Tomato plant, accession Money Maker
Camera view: horizontal (90 deg, fisheye); turntable rotation: 300 degrees
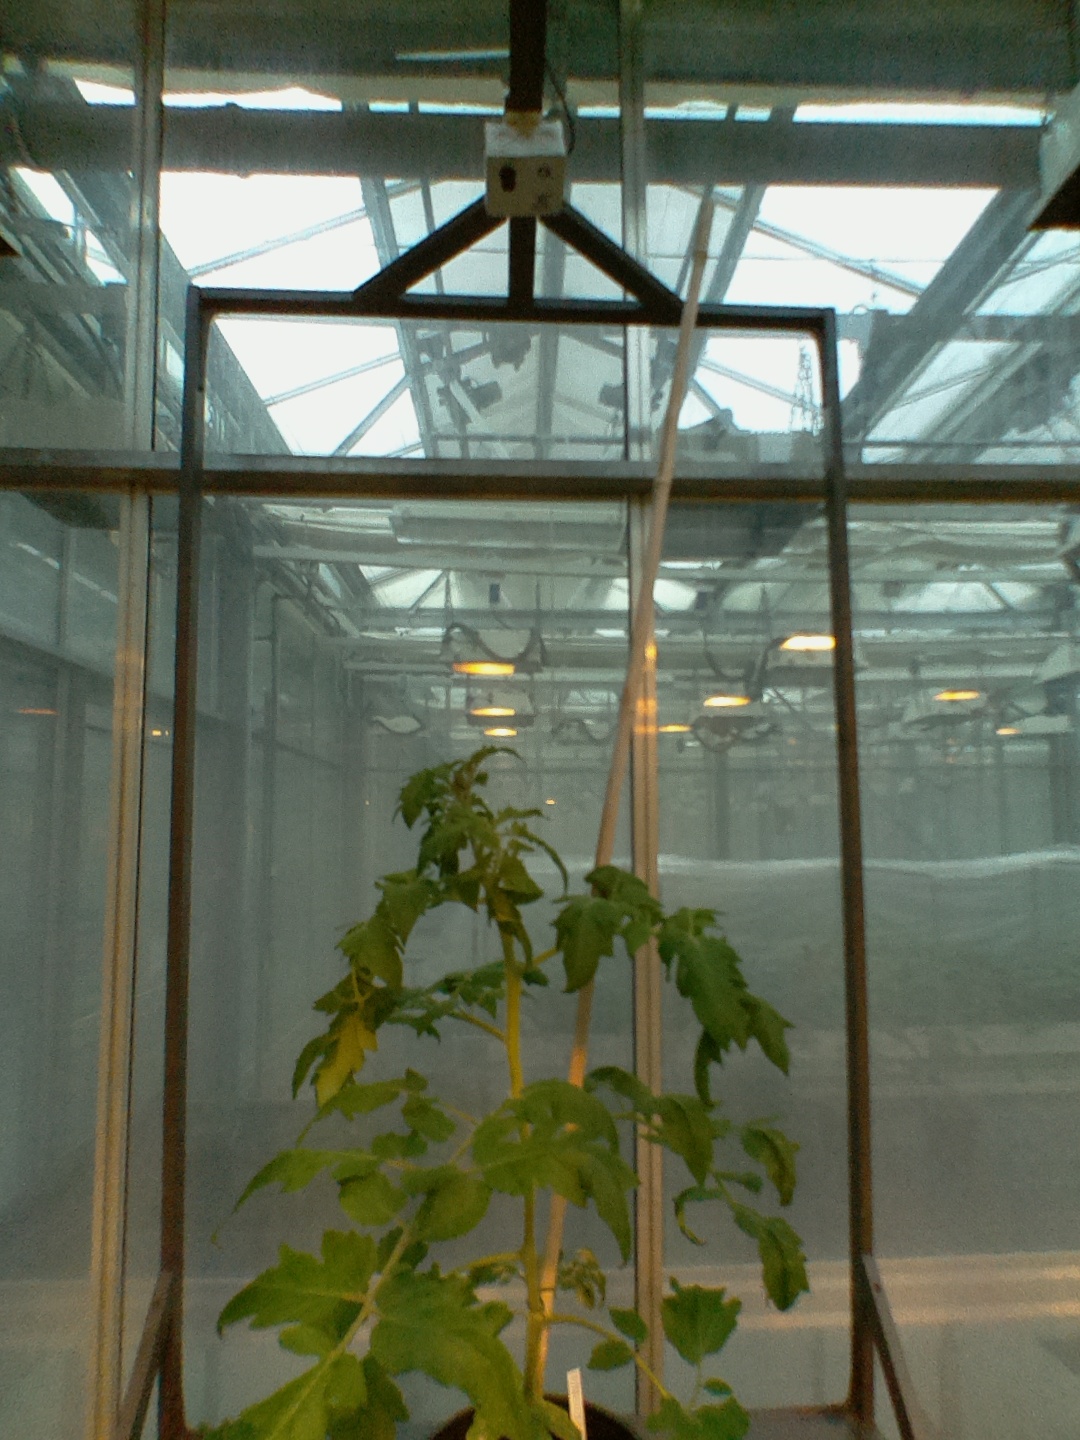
BBCH growth stage 53: 3 inflorescences visible